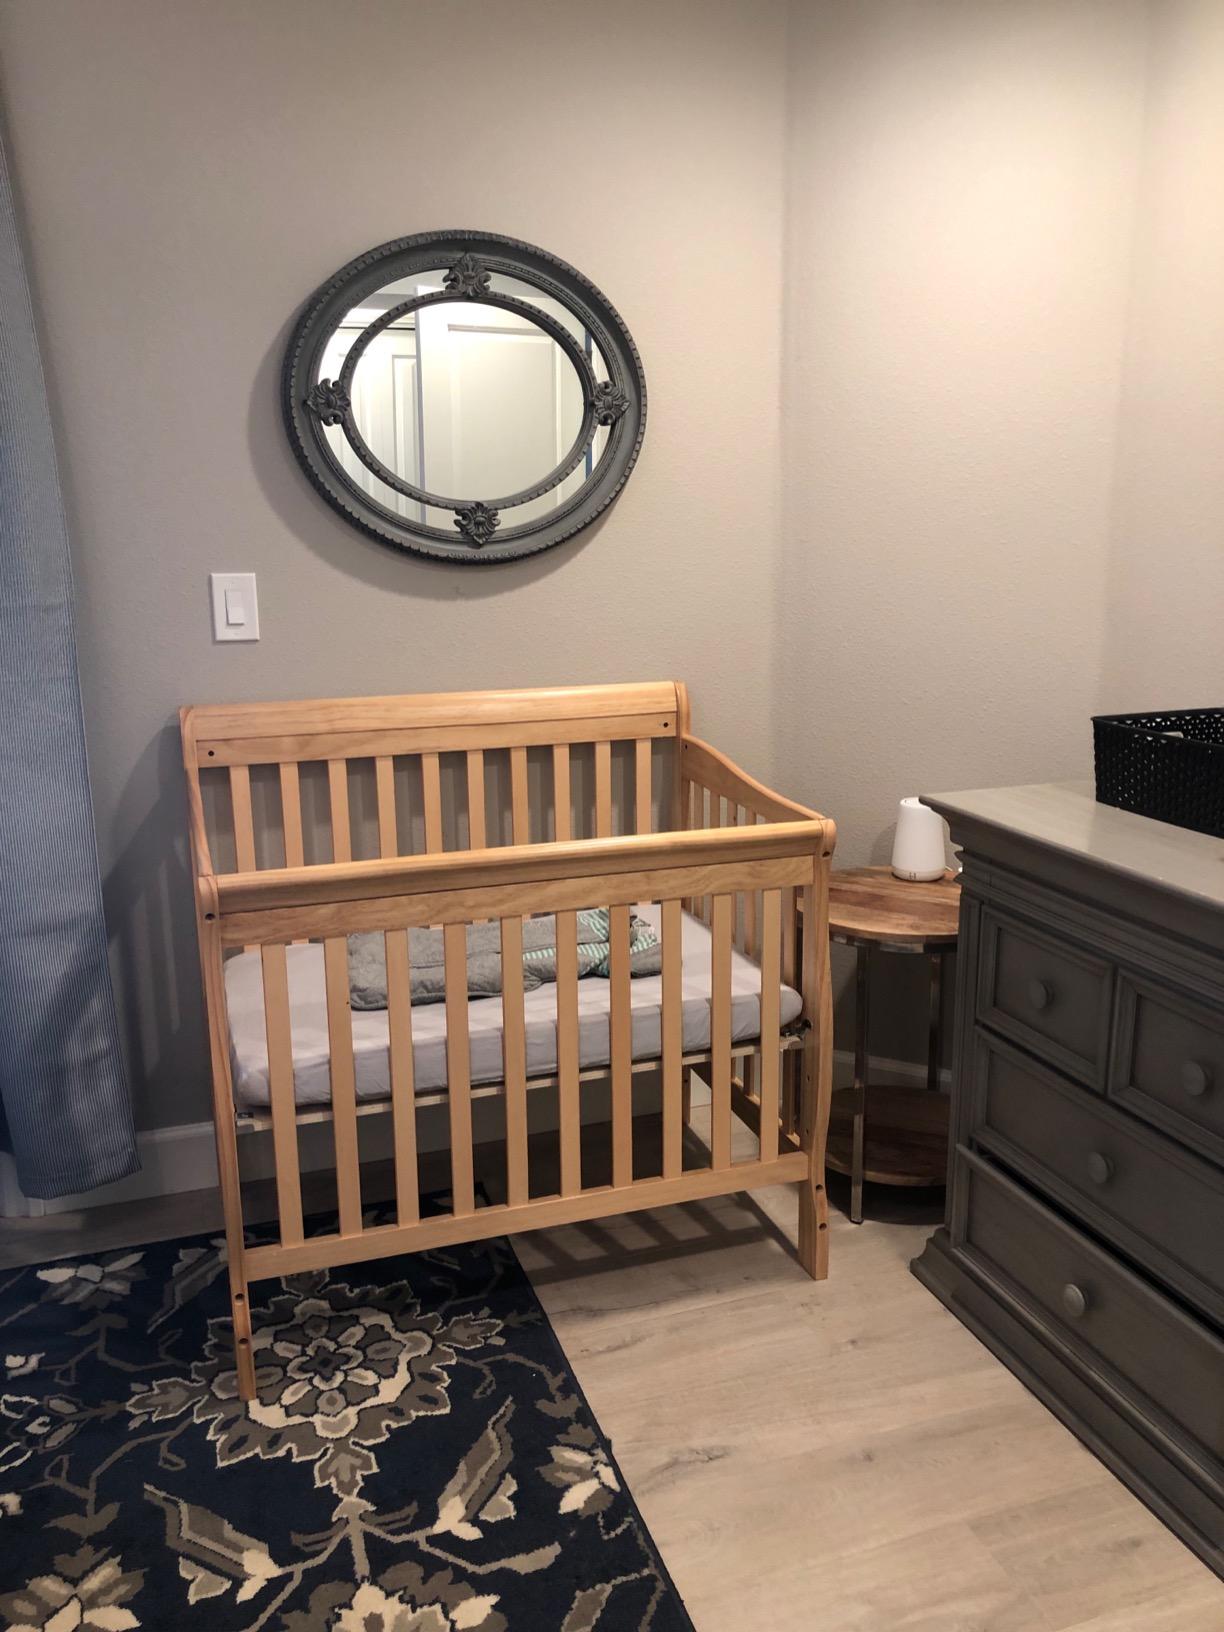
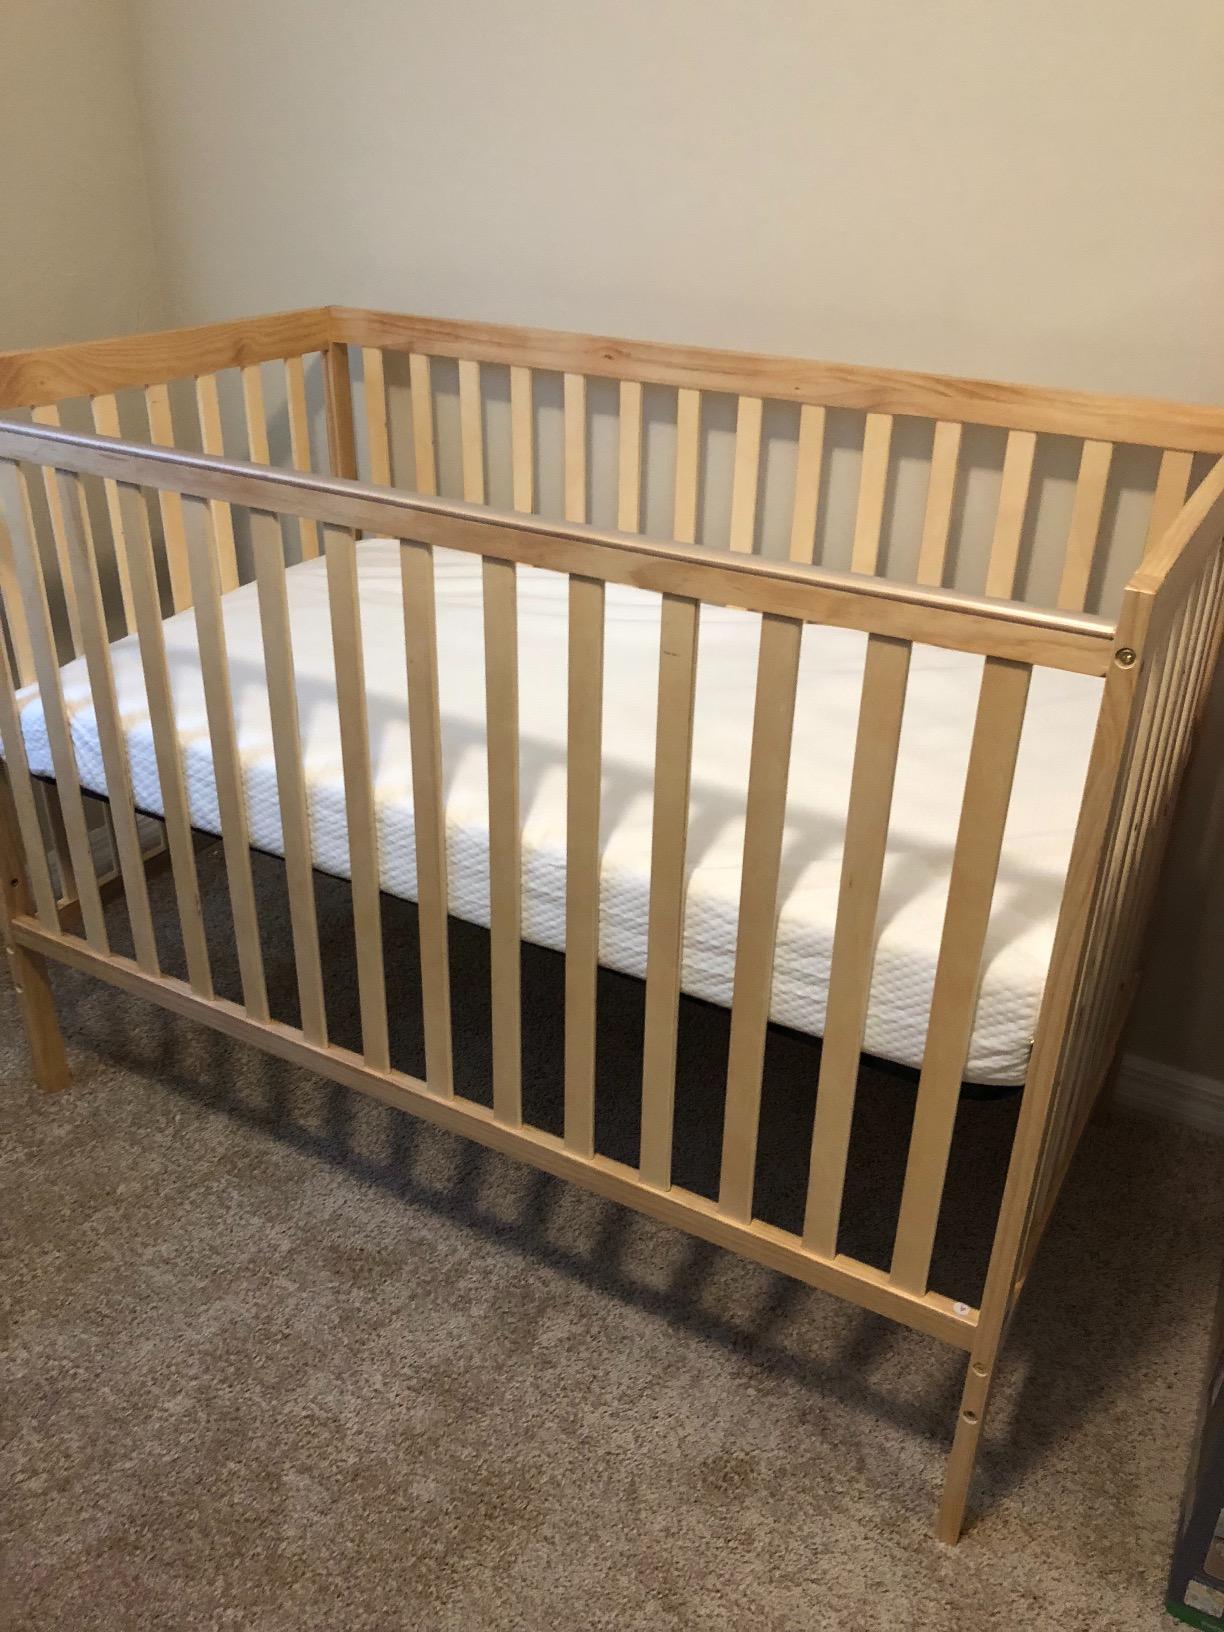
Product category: products_crib
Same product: no